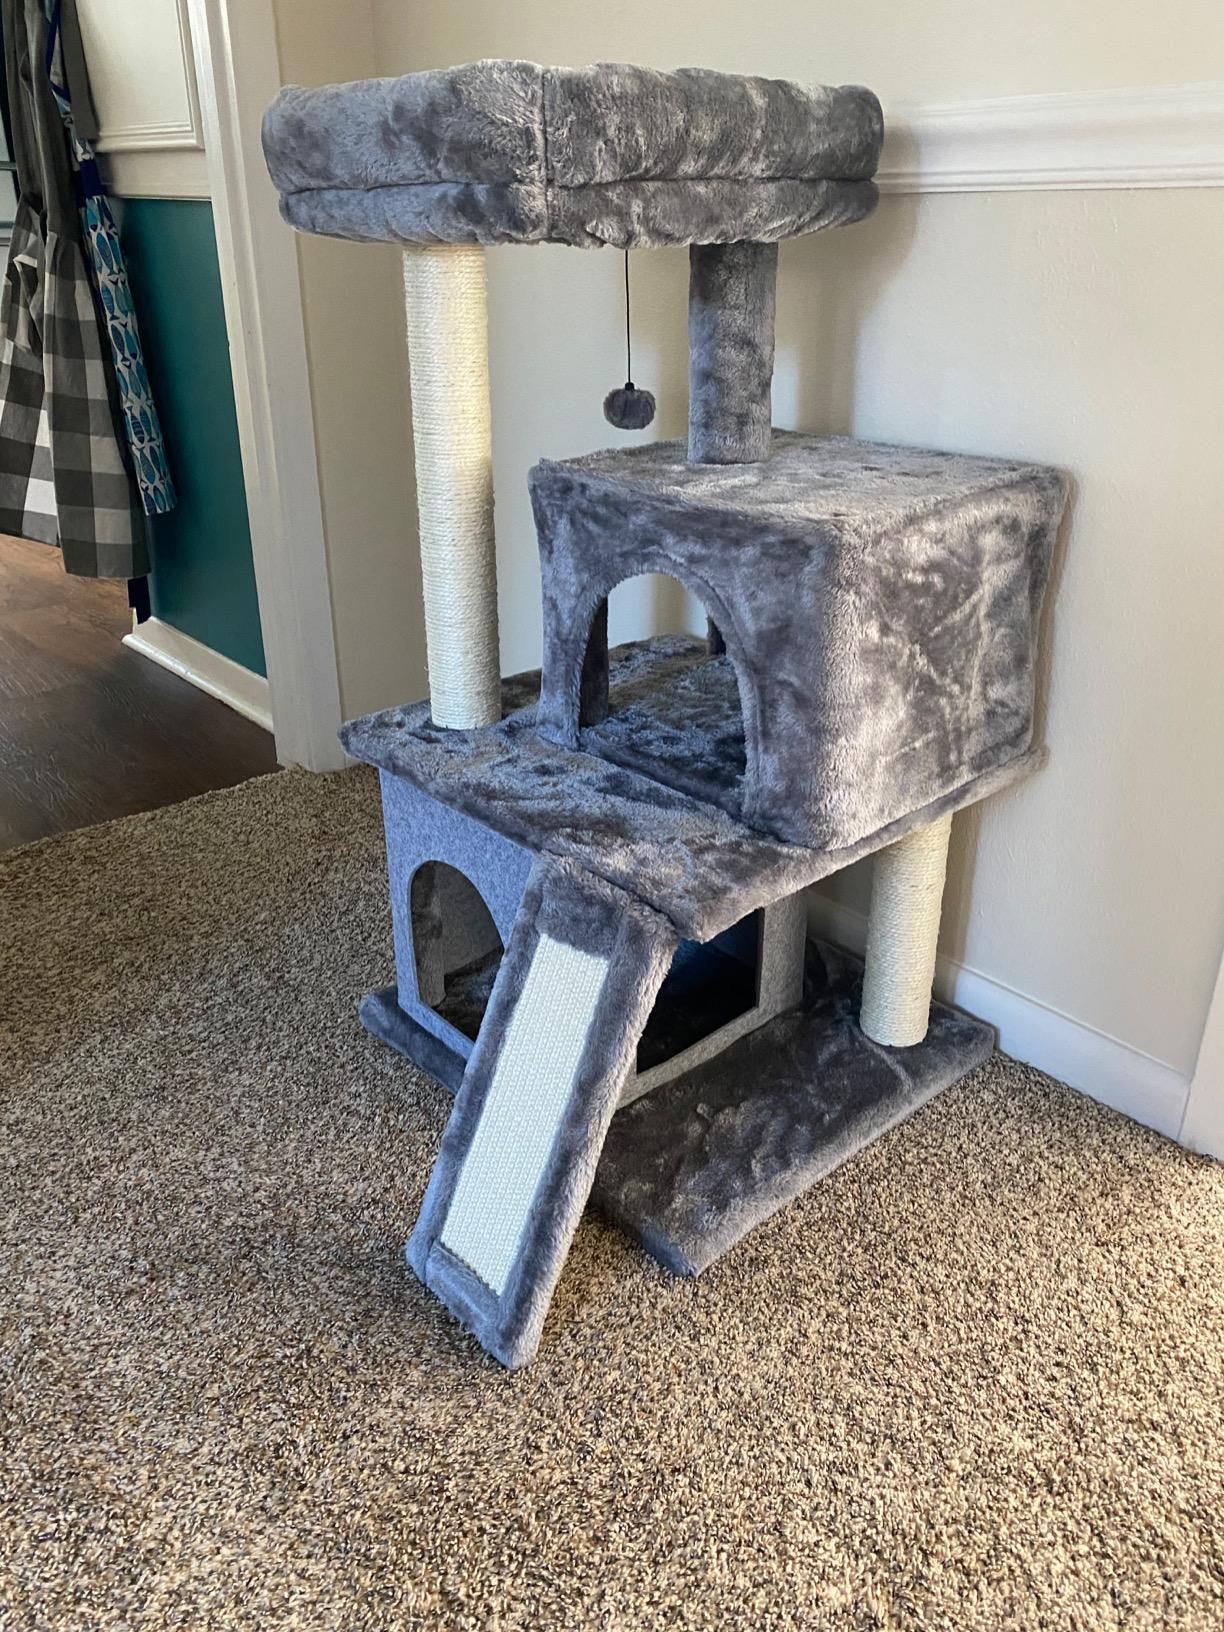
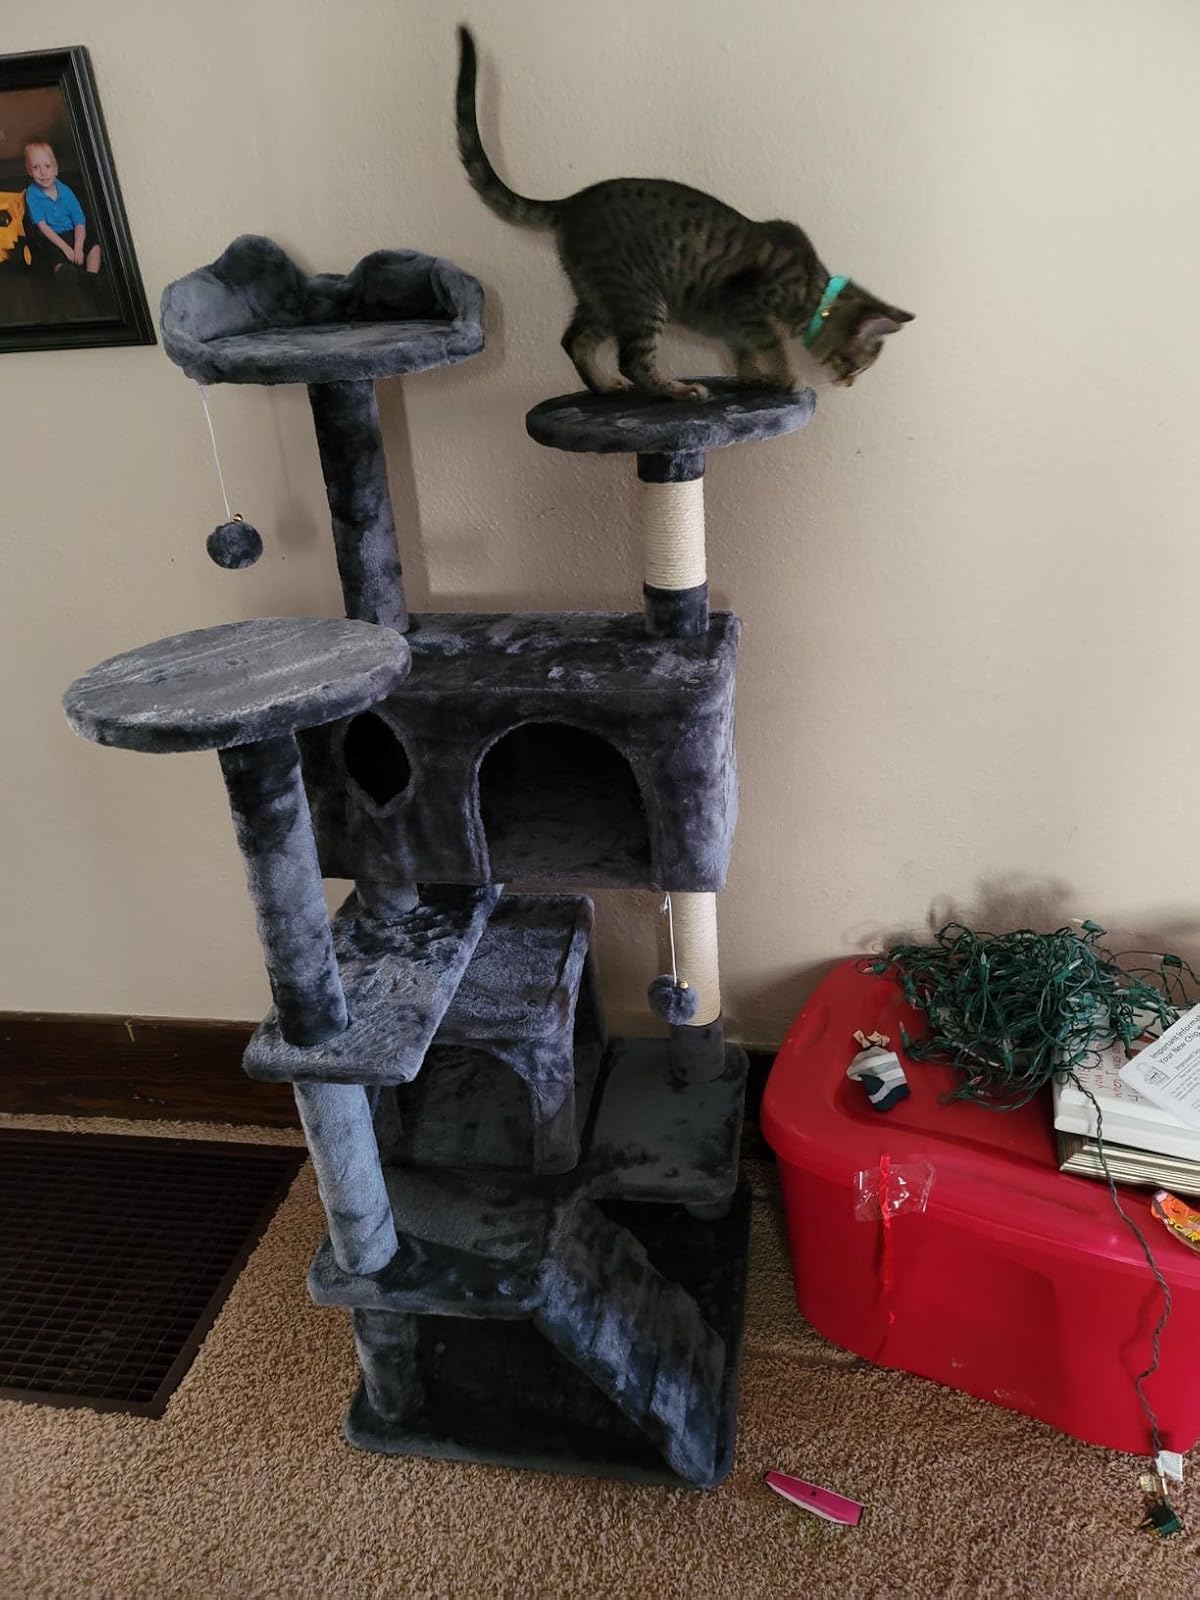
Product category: items_cat tree
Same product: no